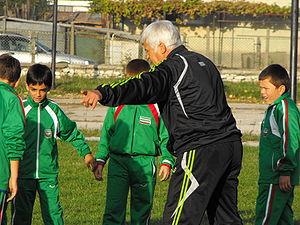
Mladen Vasilev, né le 29 juillet 1947 à Slivnitsa, est un footballeur bulgare.